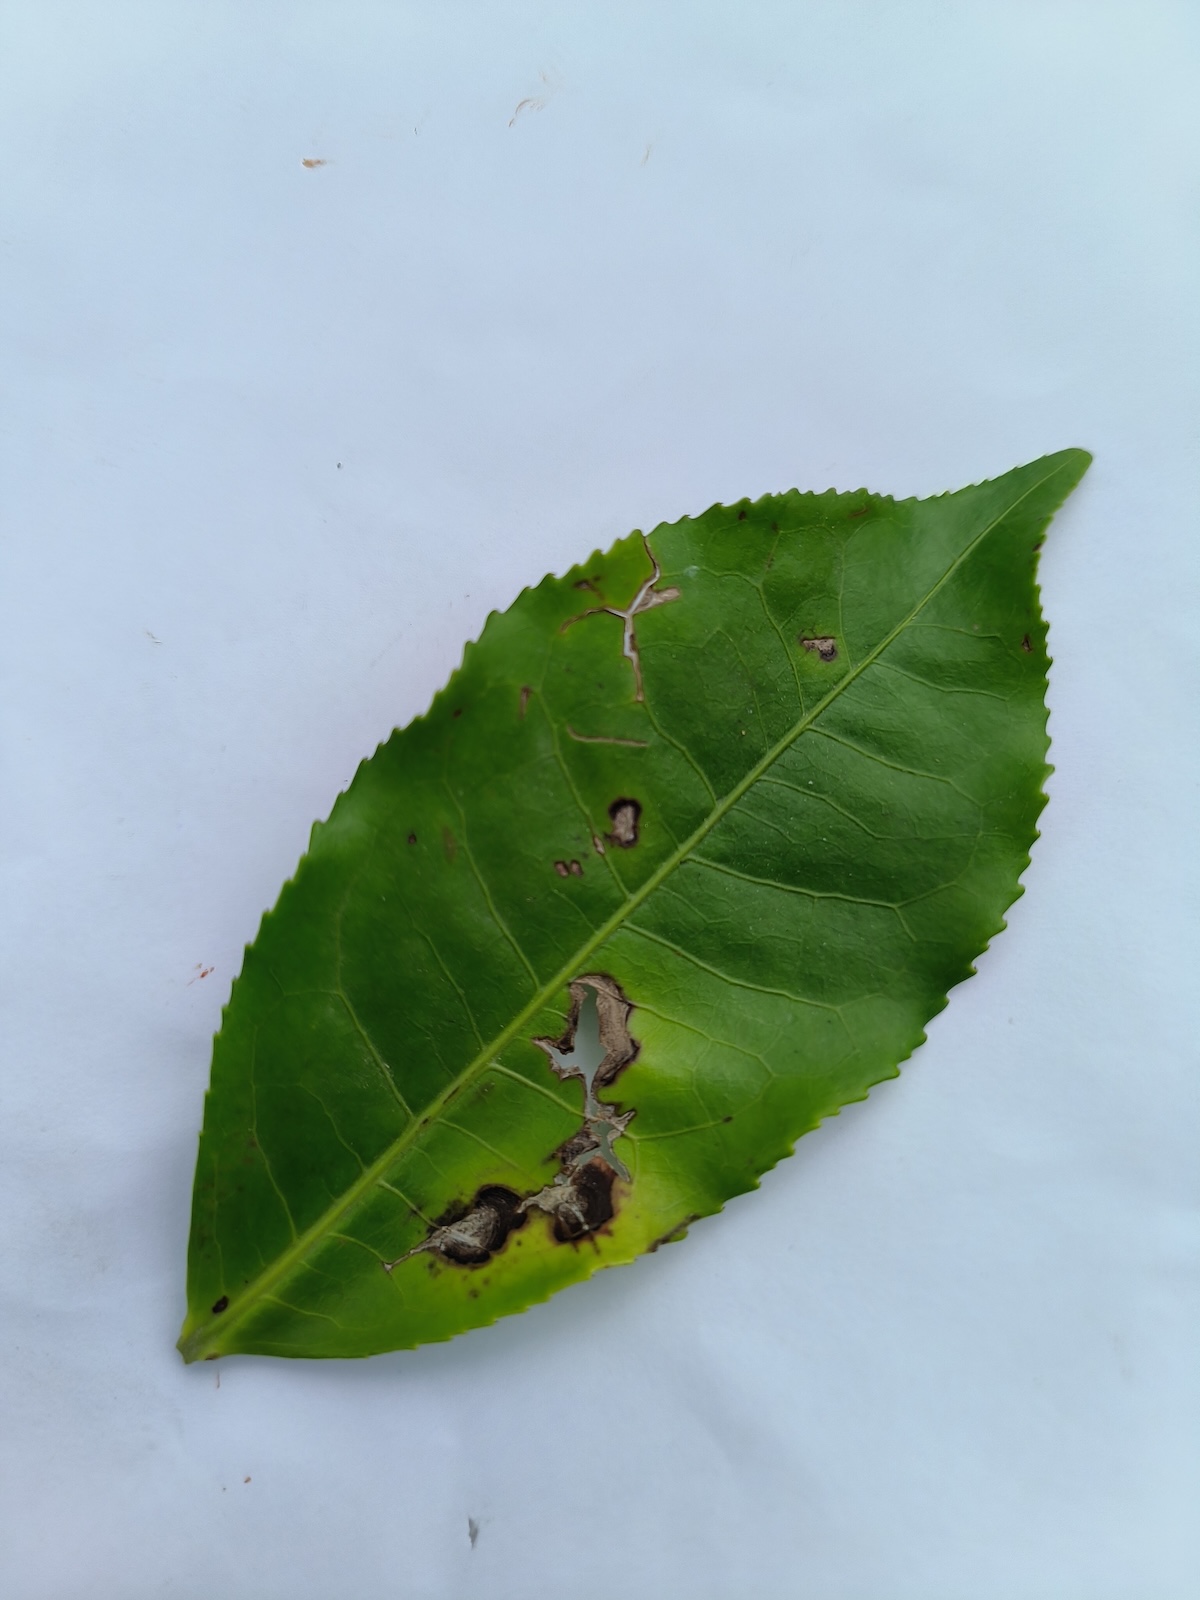
Label: Gray Blight